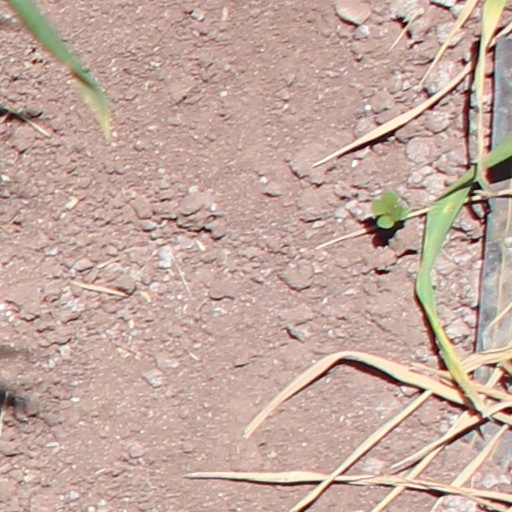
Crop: wheat